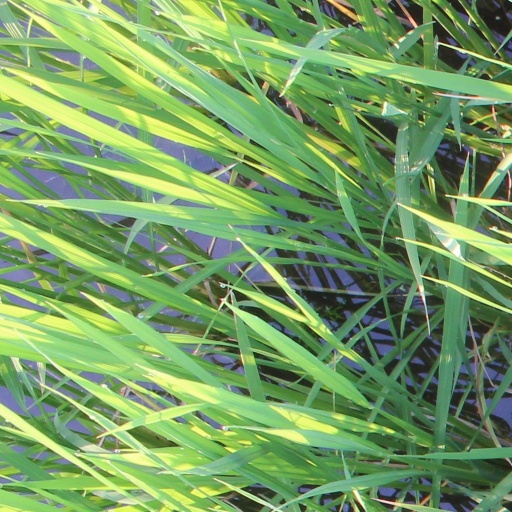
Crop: rice